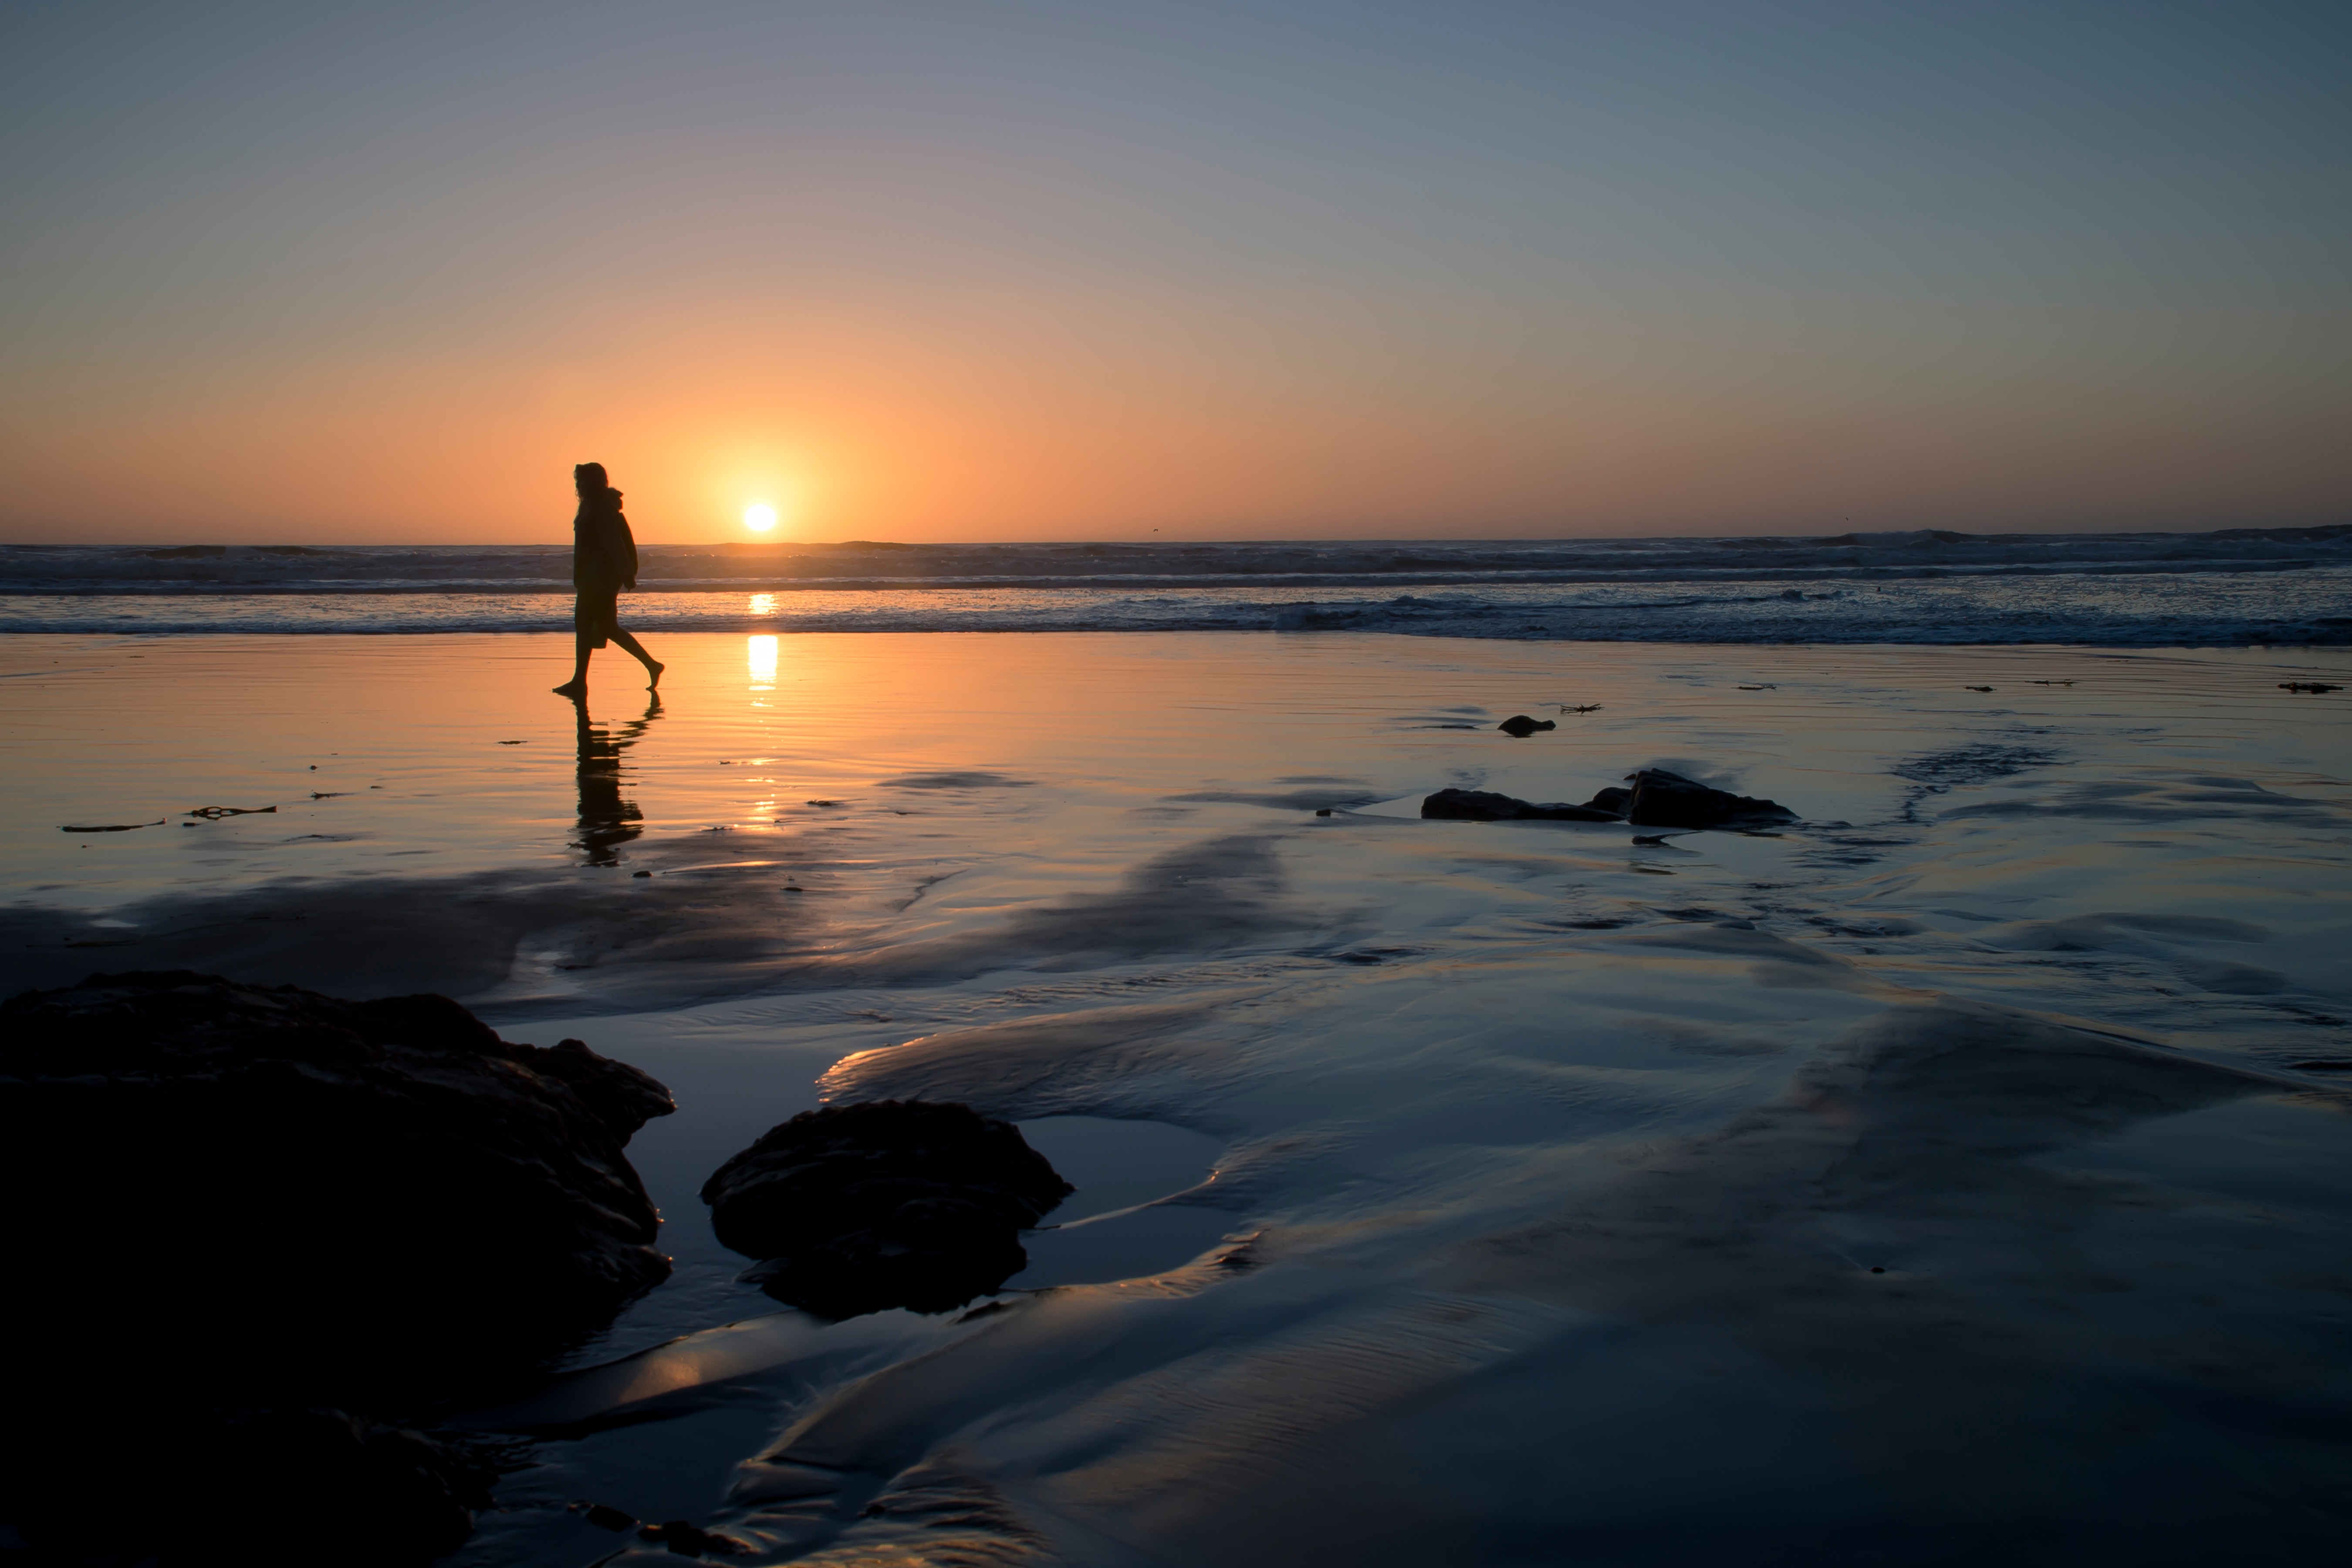
beach, sea, coast, ocean, horizon, cloud, sun, sunrise, sunset, sunlight, morning, shore, wave, dawn, dusk, evening, reflection, atmospheric phenomenon, wind wave